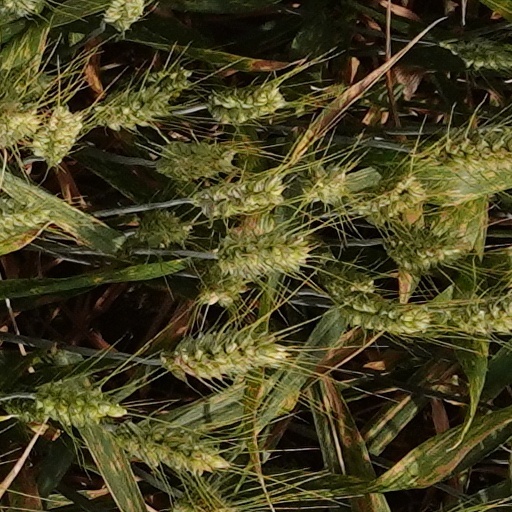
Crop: wheat